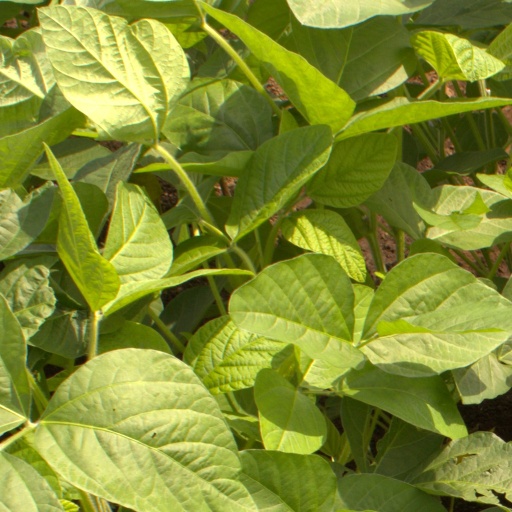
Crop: soybean